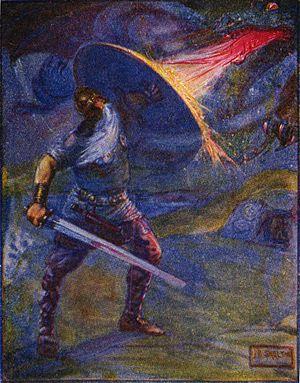
Un dragon est le troisième et dernier adversaire de Beowulf dans le poème épique anglo-saxon Beowulf. C'est l'un des premiers exemples connus de dragon européen dans la littérature. Il en possède toutes les caractéristiques : c'est un reptile maléfique, capable de voler et de ramper, qui crache du feu et dont la morsure est empoisonnée.